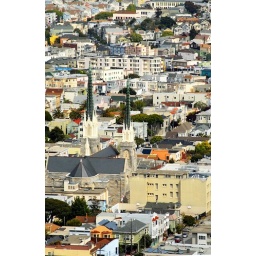
over church street in noe valley - san francisco, california